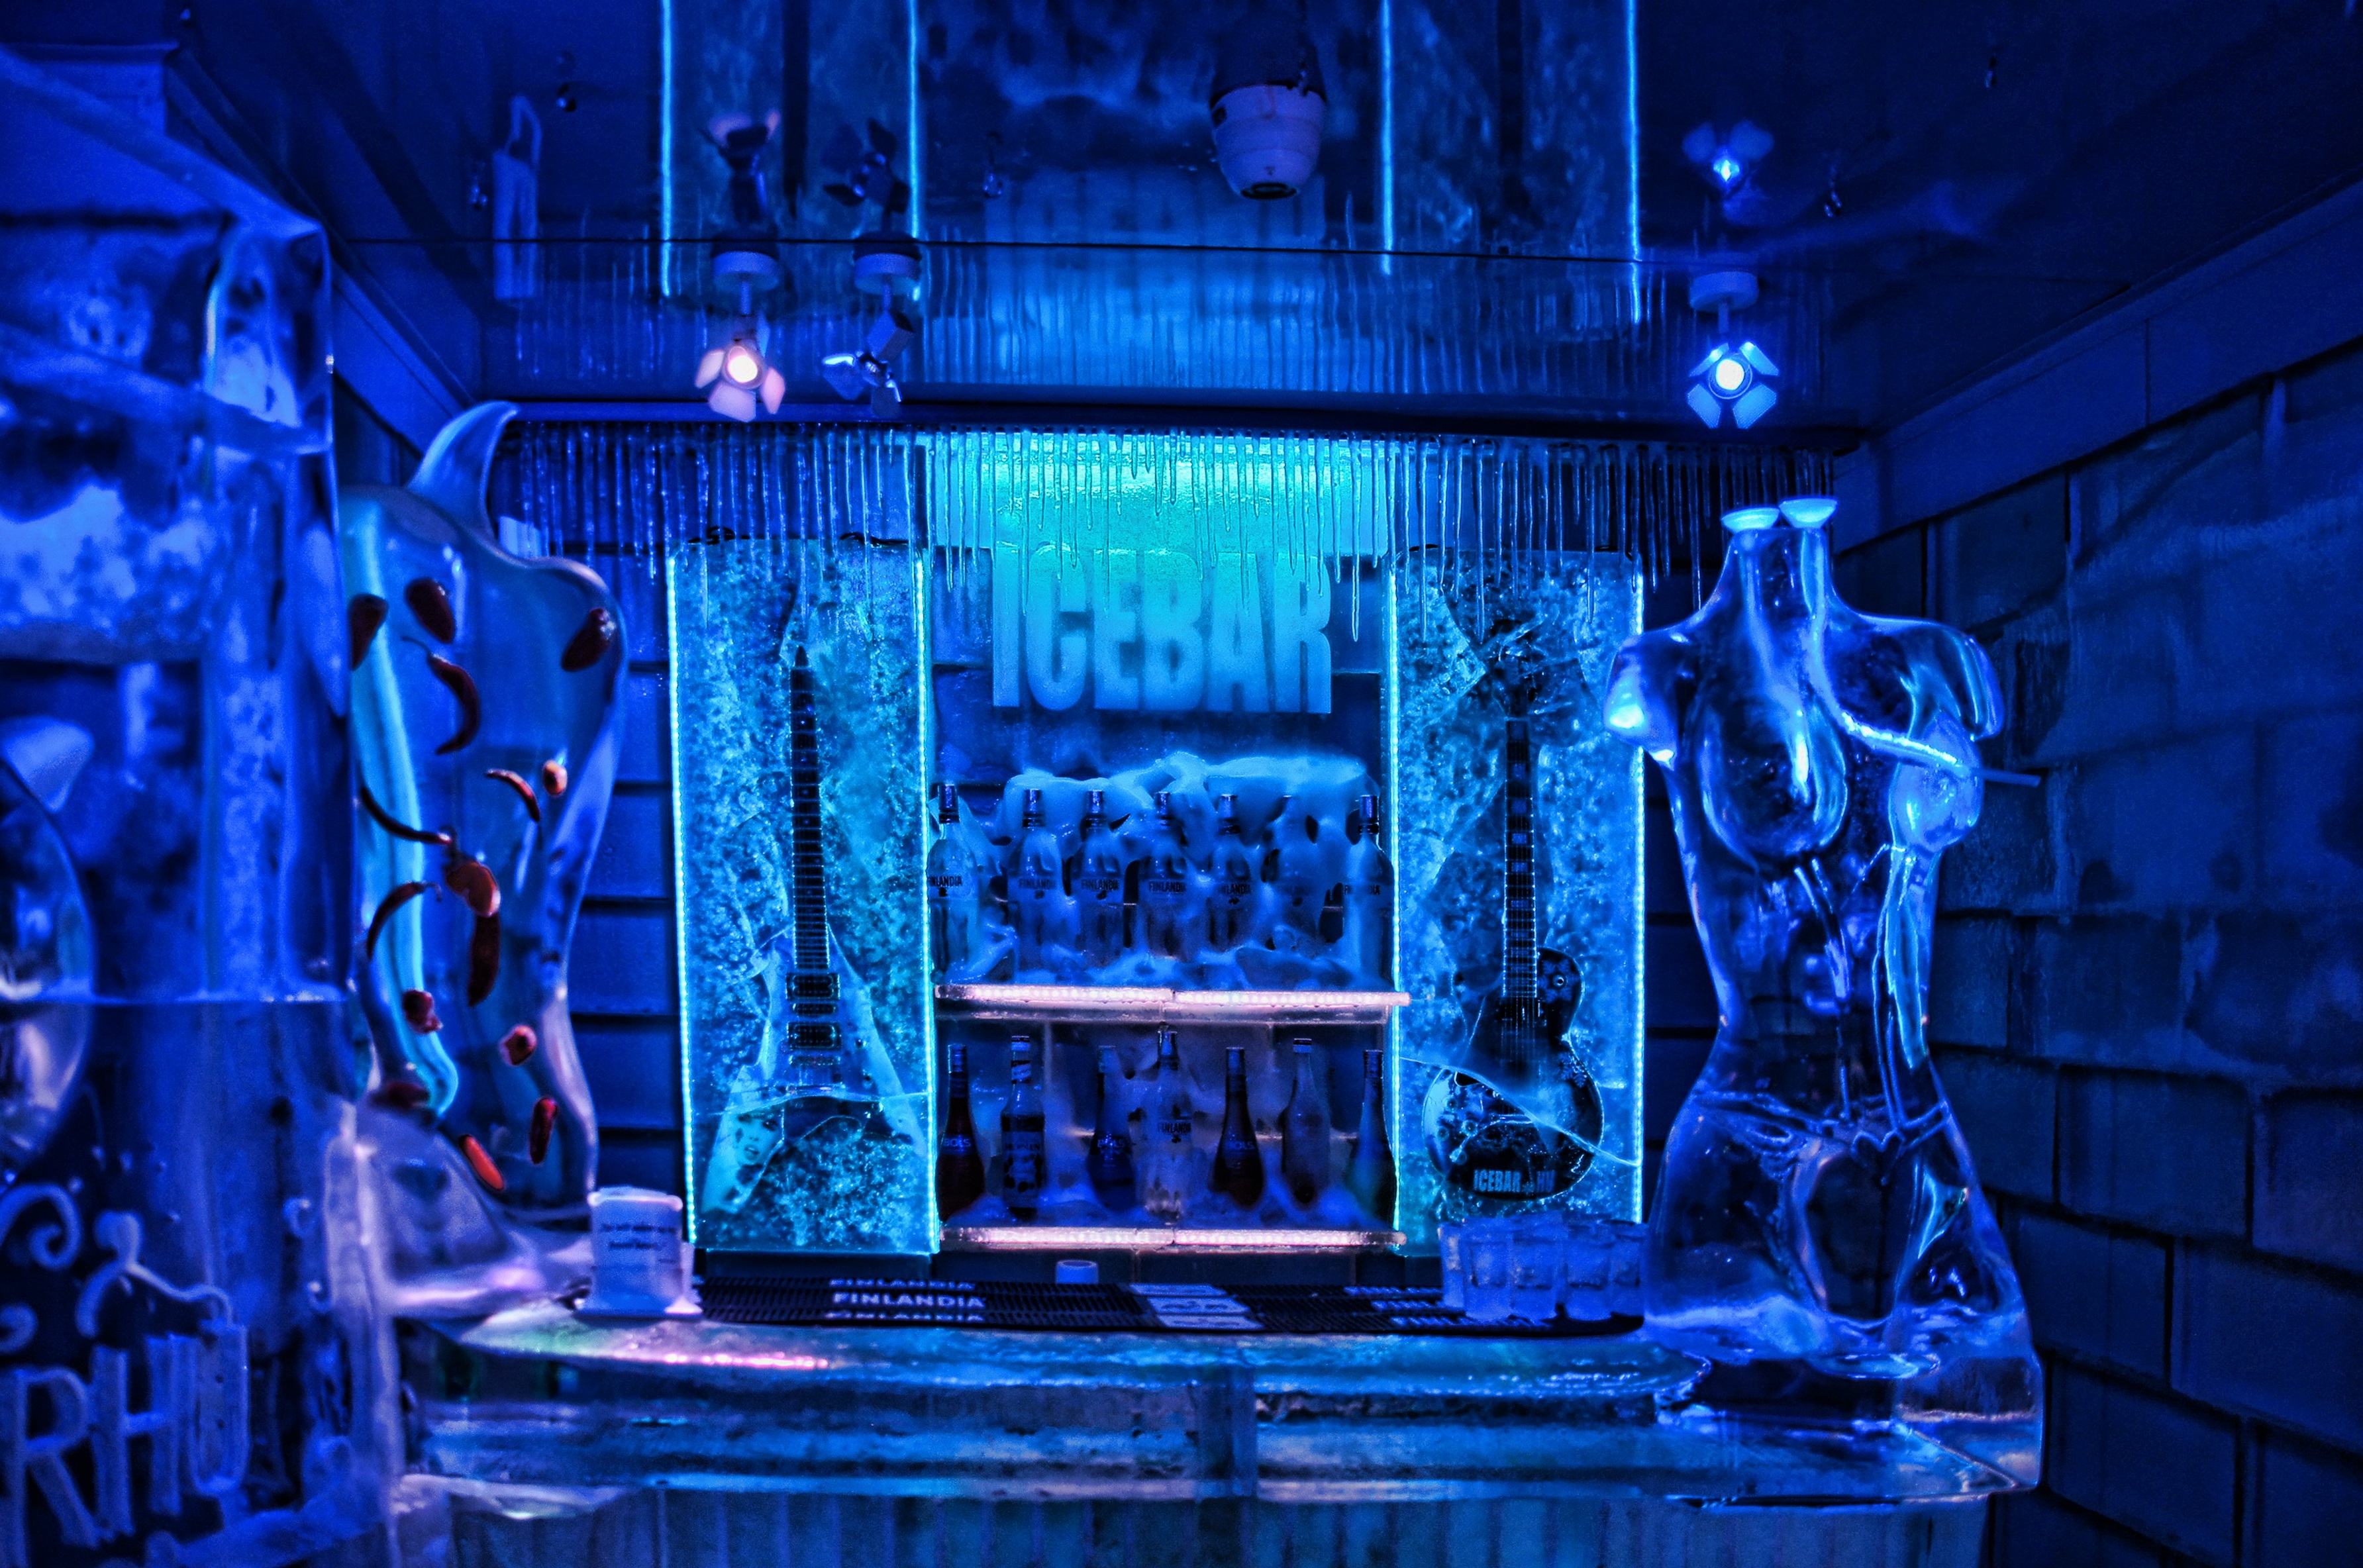
bar, ice, opera, blue, theatre, stage, budapest, screenshot, eisbar, icebar, bar from ice, eisskulpur, display window, musical theatre, scenographer